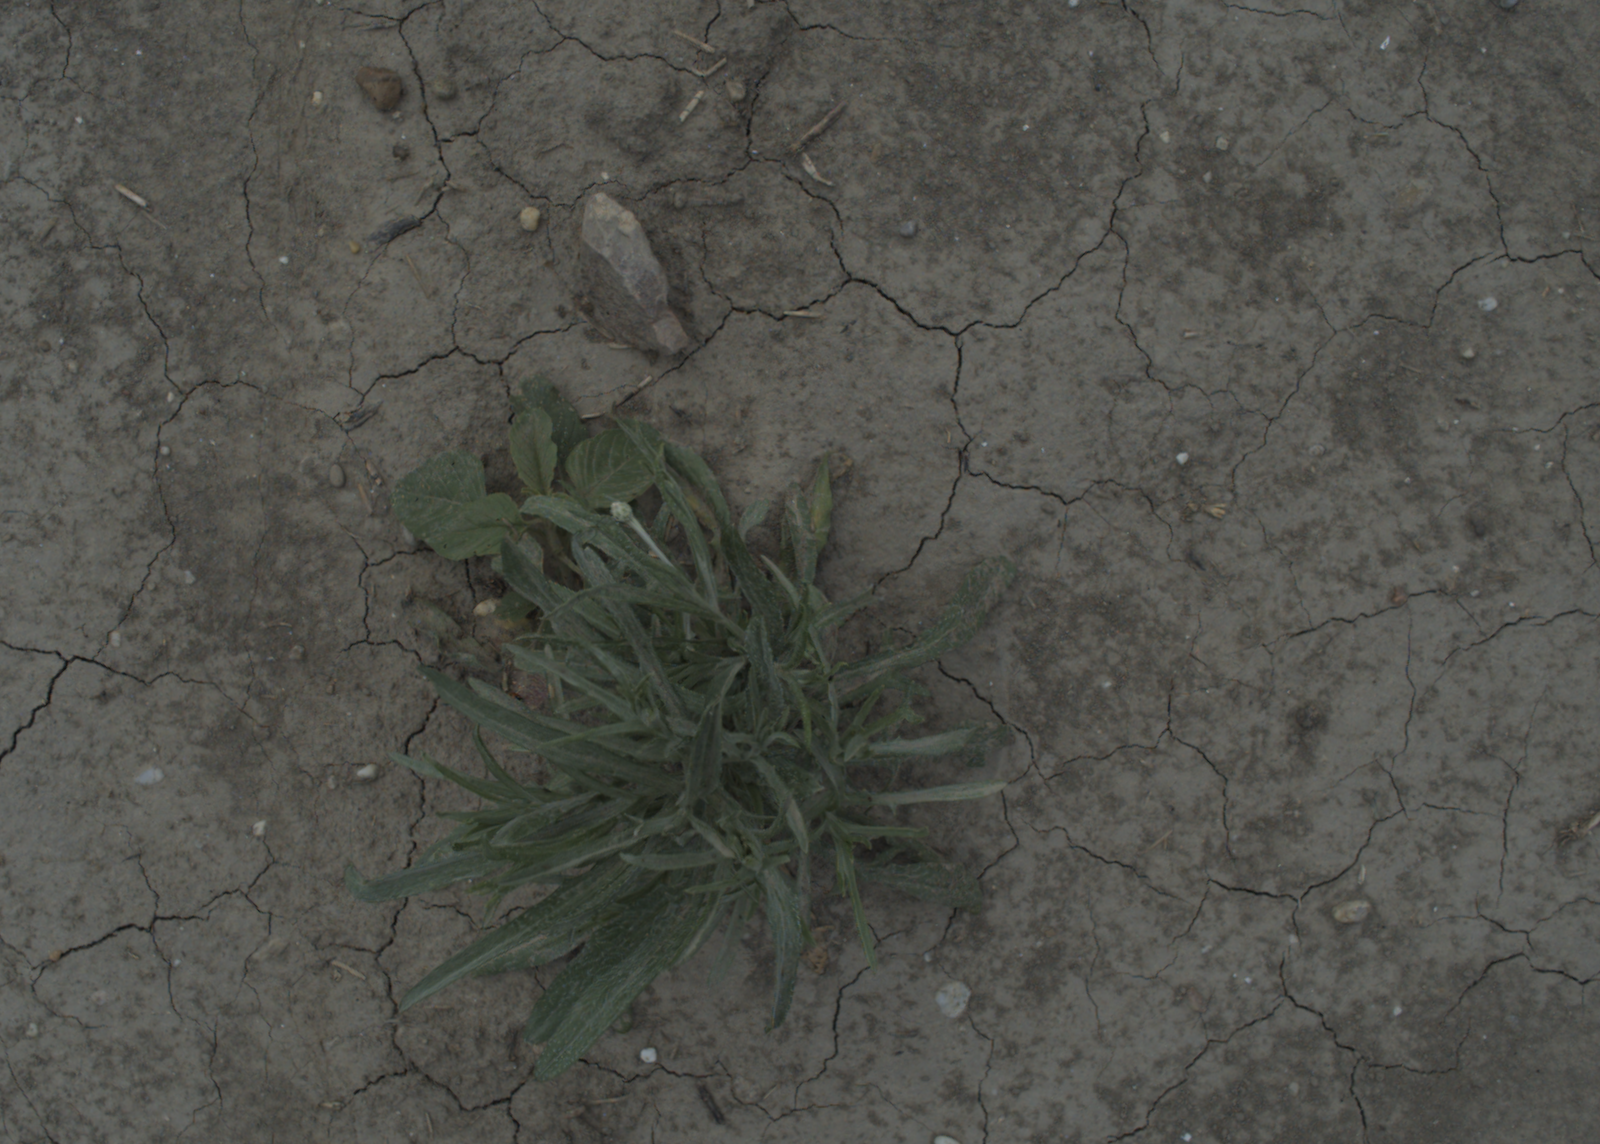
Capture date: 21.07.2021 12:38:45
Weather: mixed
Wind: medium
Seeding date: 08.06.2021
Plant canopy height (mm): 962